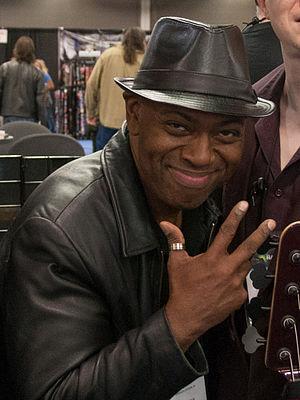
Bill Dickens est un bassiste américain de fusion, soul et funk.